Dota 2

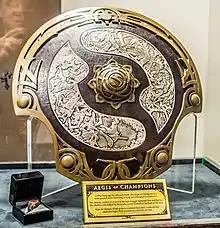
The Aegis of Champions, awarded to International winners

The popularity of "Dota 2" led Valve to produce apparel, accessories, figurines, and several other products featuring the heroes and other elements from the game. In addition, Valve secured licensing contracts with third-party producers; the first of these deals concerned a "Dota 2" themed SteelSeries mousepad, which was announced alongside the game at Gamescom 2011. In September 2012, Wētā Workshop, the prop studio that creates the "Aegis of Champions" trophy for winners of The International, announced a product line that would include statues, weapons, and armor based on characters and items from the game. In February 2013, the National Entertainment Collectibles Association announced a new toy line featuring hero-themed action figures at the American International Toy Fair. At Gamescom 2015, an HTC Vive virtual reality (VR) tech demo based around the shopkeeper of the game's item shop was showcased, allowing participants to interact with various items and objects from the game in VR. The demo, known as "Secret Shop", was later included the following year on "The Lab", Valve's virtual reality compilation game. After the conclusion of The International 2015, Valve awarded the Collector's Aegis of Champions, a brass replica of the Aegis of Champions award trophy, to those with compendiums of 1,000 levels or more. Valve awarded the Collector's Aegis again the following year for The International 2016, as well as selling a limited edition "Dota 2" themed HTC Vive virtual reality headset during the event. In July 2017, an 18-track music soundtrack was released by Ipecac Recordings, including a version on vinyl. A digital collectible card game based on the universe of "Dota 2" and designed by "" creator Richard Garfield and Valve, "Artifact", was released in November 2018.